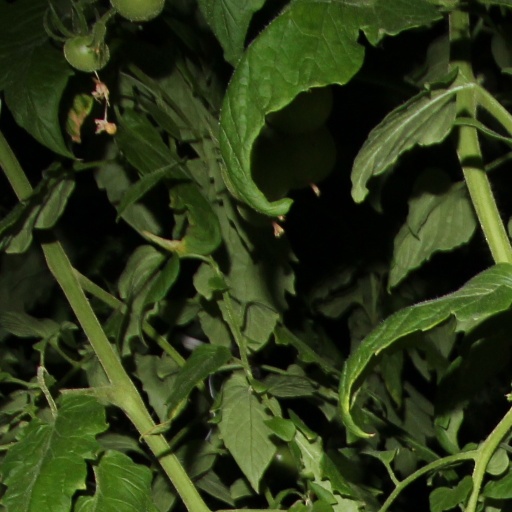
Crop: tomato